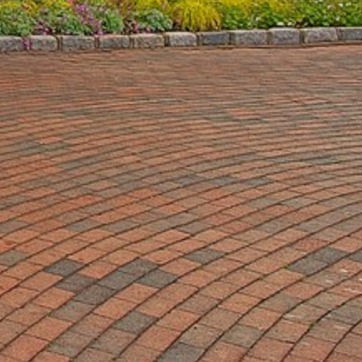
Material: brick